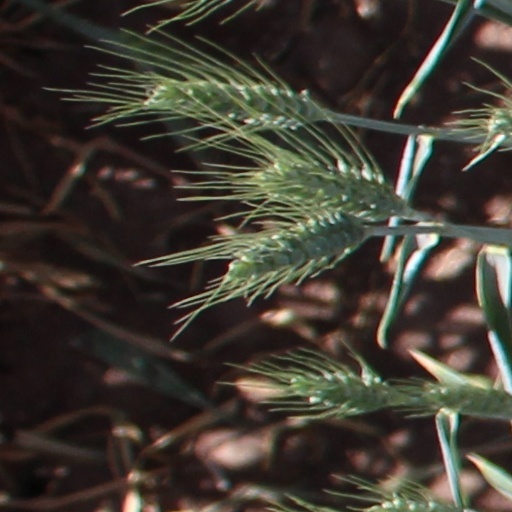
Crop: wheat